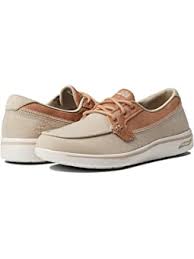
Label: Boat